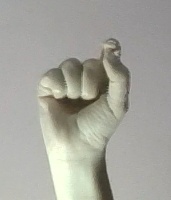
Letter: fa